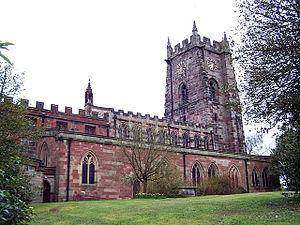
Market Drayton est une ville britannique, située dans le Shropshire.